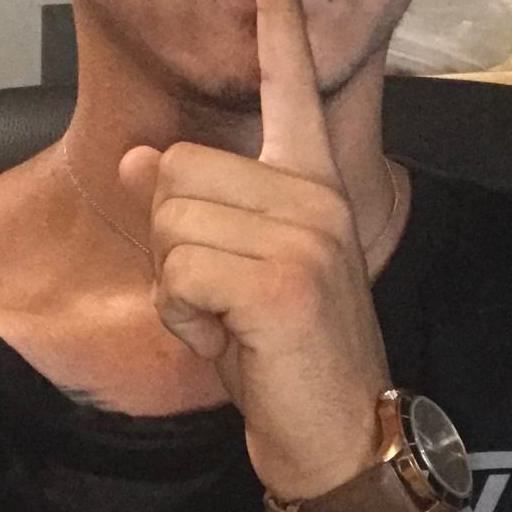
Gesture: mute